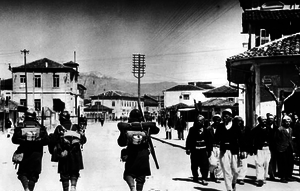
Ahmet Zogu est un homme politique albanais.
L’invasion italienne de l'Albanie est une campagne militaire menée du 7 au 12 avril 1939 par le royaume d'Italie contre le Royaume albanais. Le conflit a été une conséquence de la politique expansionniste de Mussolini. L'Albanie a été rapidement dépassée, le roi Zog Iᵉʳ est contraint à l'exil, et le pays devient un protectorat italien, la couronne albanaise passant au roi d'Italie Victor-Emmanuel III.